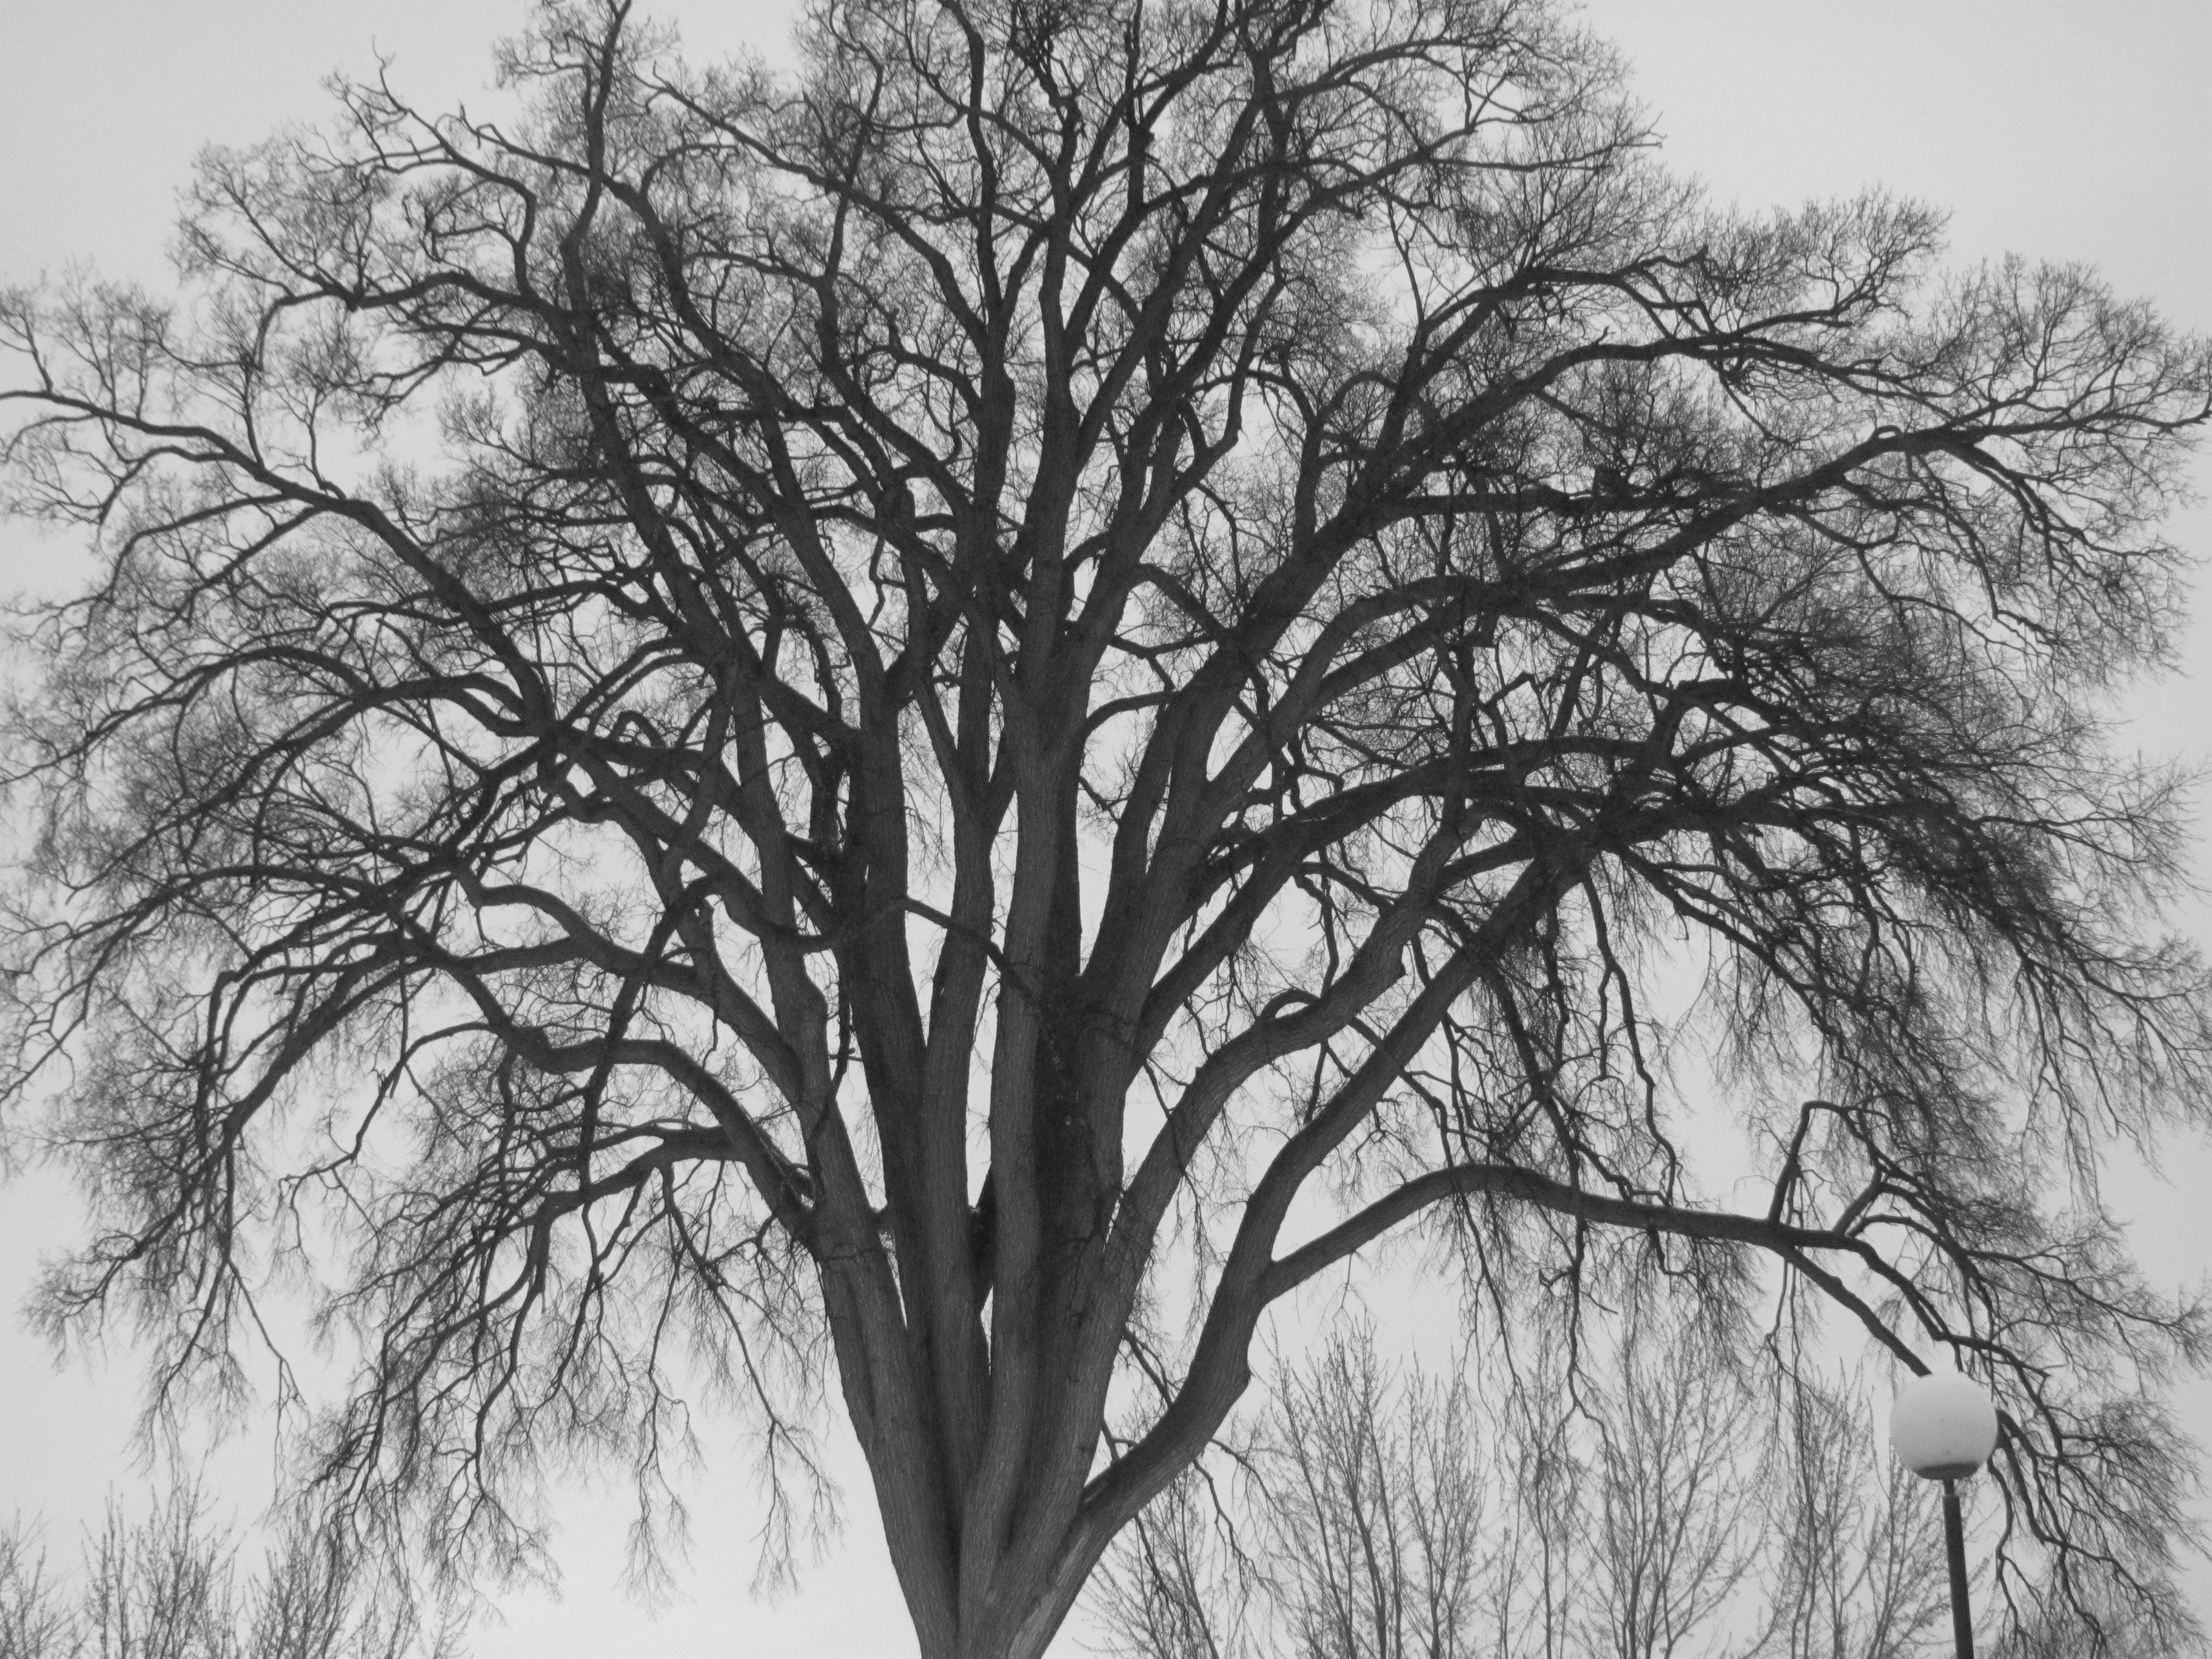
tree, outdoor, branch, snow, winter, black and white, plant, fog, mist, natural, park, weather, botany, monochrome, twig, monochrome photography, atmospheric phenomenon, plant stem, woody plant